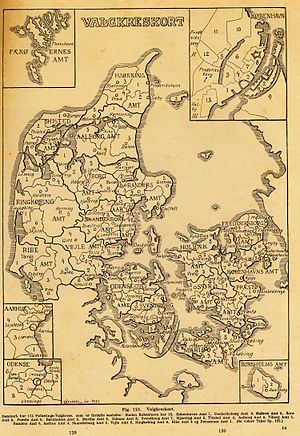
Folketingsvalg / Folketingsvalg
Danmarks valgkredse i 1901 (fra før Genforeningen i 1920). Tegnet af Emmery Rondahl
Folketingsvalg er valg til Kongeriget Danmarks parlament Folketinget. Der vælges 179 medlemmer for op til 4 år, heraf 2 i Grønland og 2 på Færøerne.